Lyle Overbay

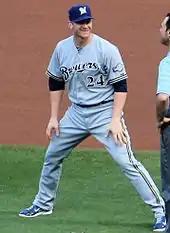
Overbay with the Brewers in 2014

On January 13, 2013, the Boston Red Sox announced that Overbay had been signed to a minor league contract with an invitation to major league spring training. He was released by the Red Sox on March 26, 2013, and signed by the New York Yankees to a minor league deal later that day. On March 31, the Yankees added Overbay to their 25-man active roster.